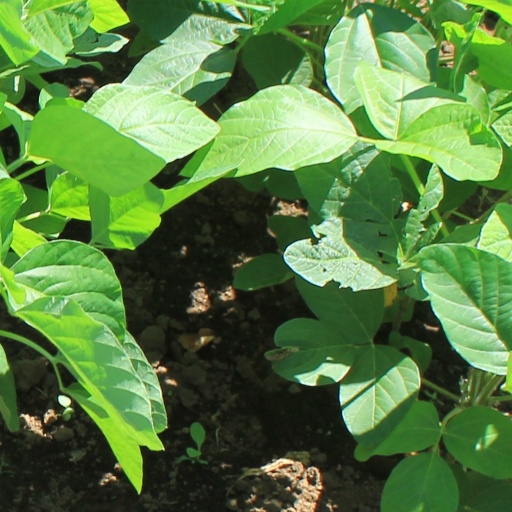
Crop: soybean